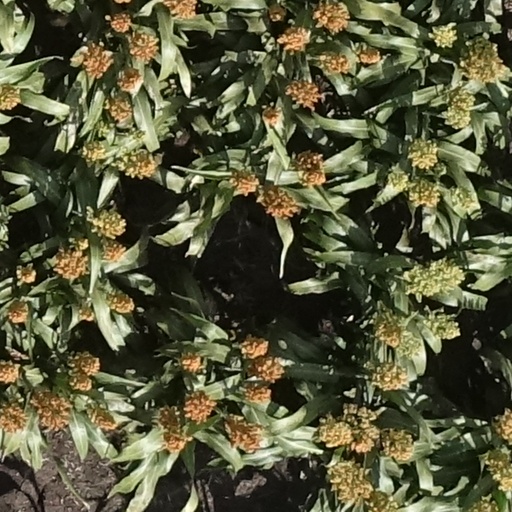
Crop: sorghum